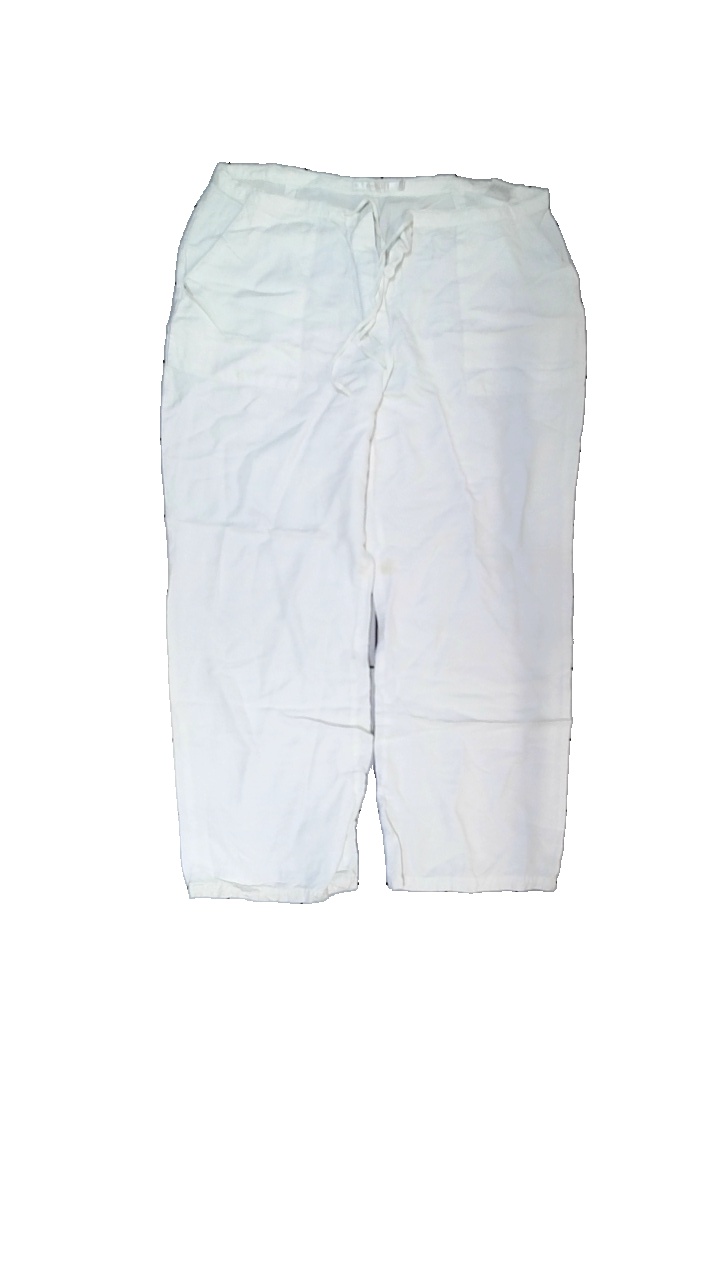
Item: Trousers (Ladies)
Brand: By Young
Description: Vita genomskinliga pösiga byxor
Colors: White
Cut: Regular
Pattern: Transparent
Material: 55% viskos 45% bomull
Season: All
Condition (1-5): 3
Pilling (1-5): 5
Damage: smuts fläck
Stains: Minor
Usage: Export
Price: <50